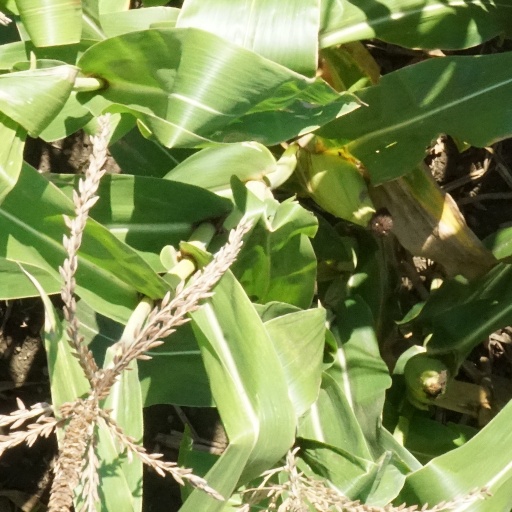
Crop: maize; corn